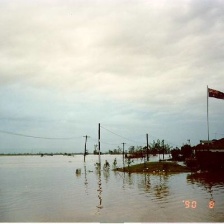
Cloud type: Stratus